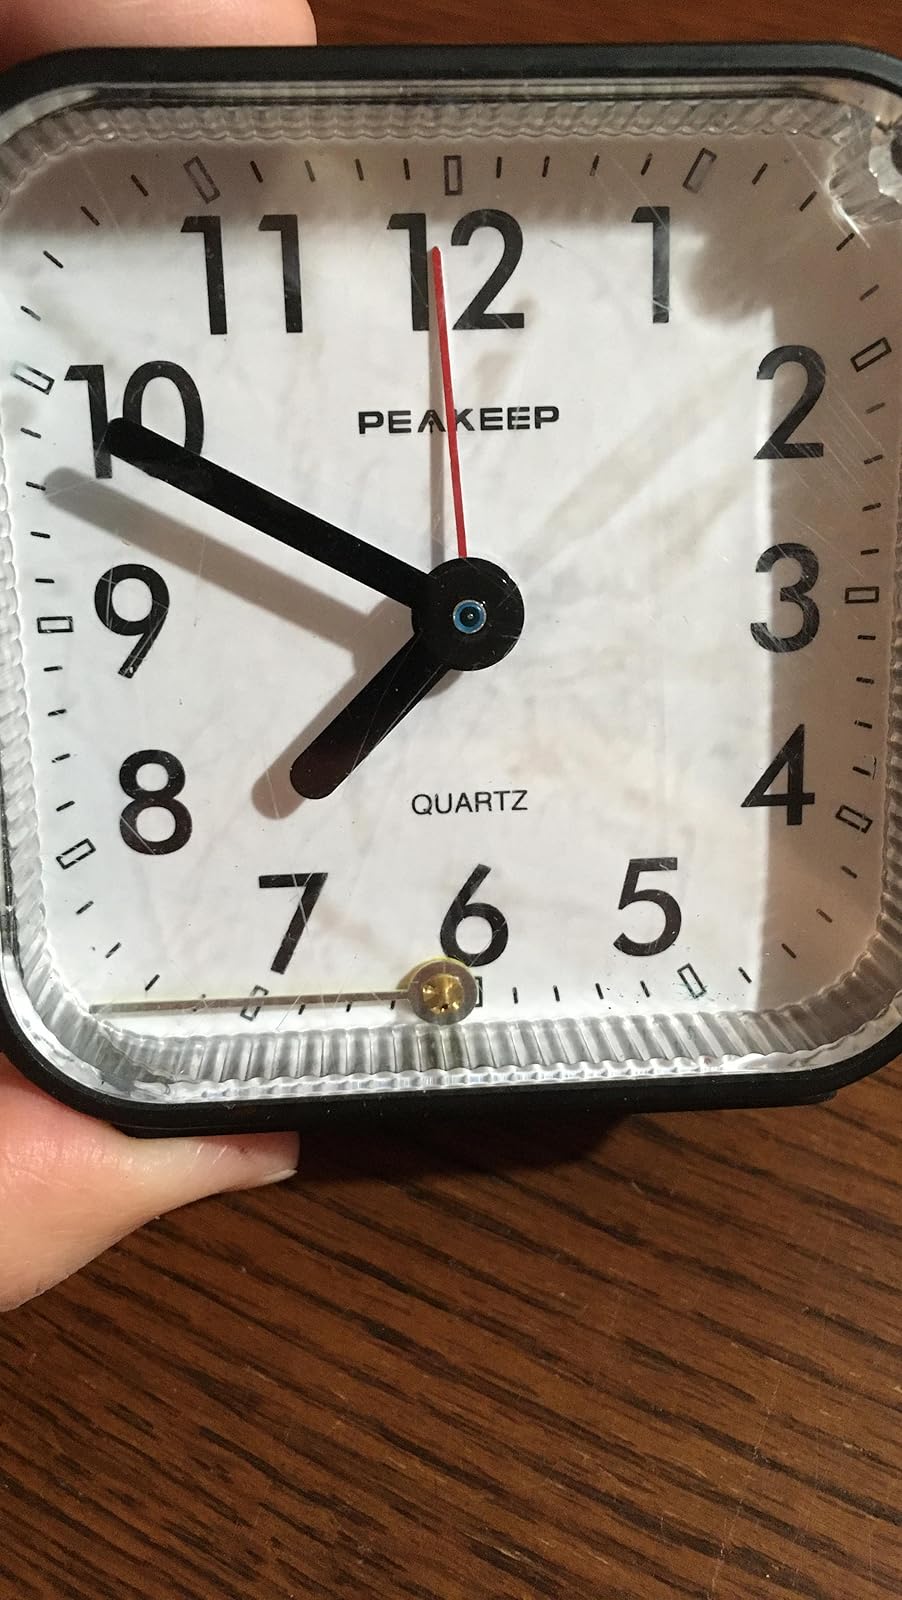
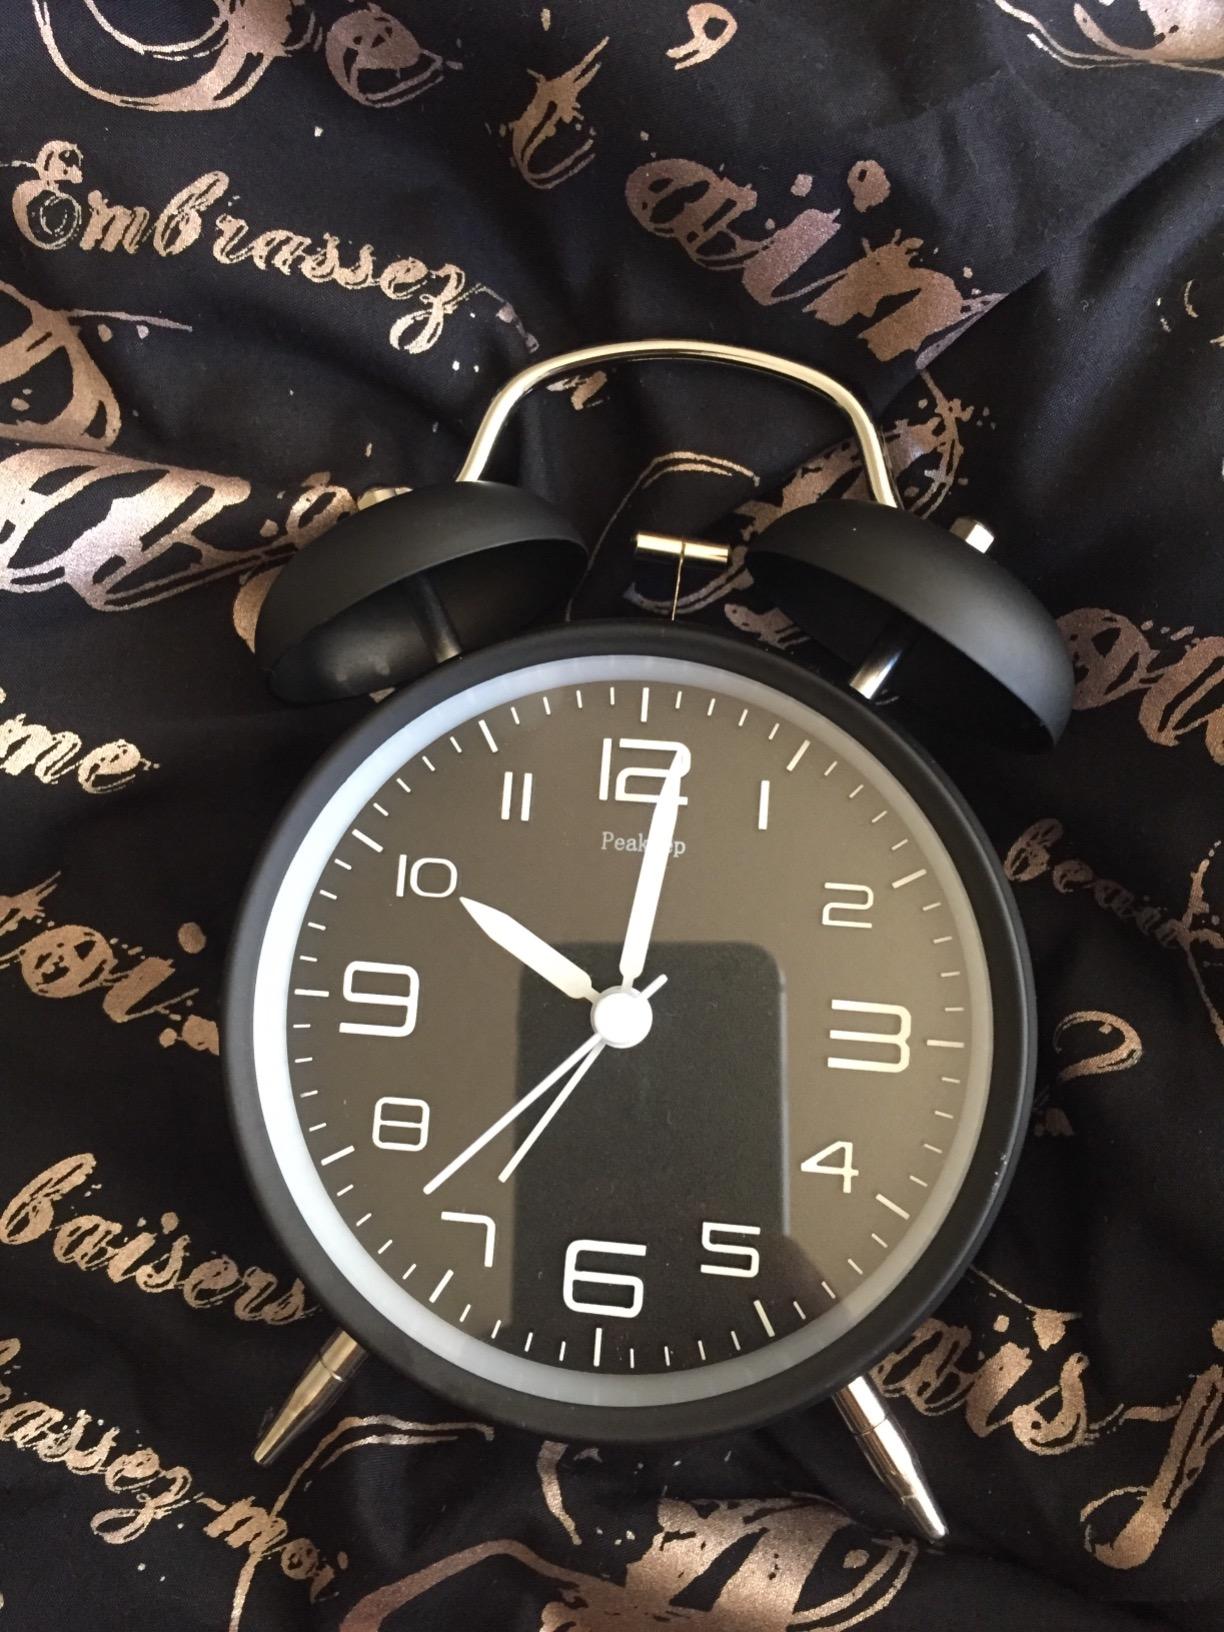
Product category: clock
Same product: no